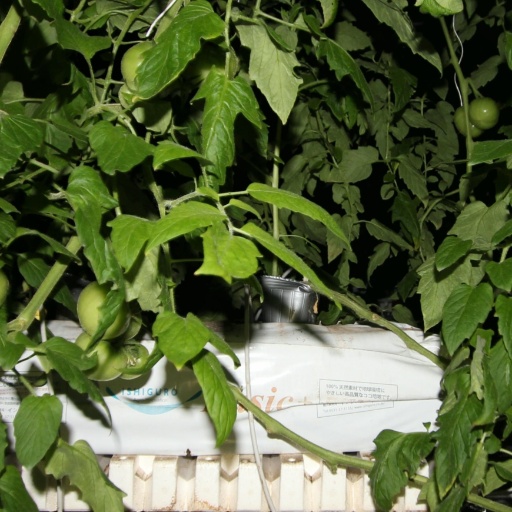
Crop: tomato